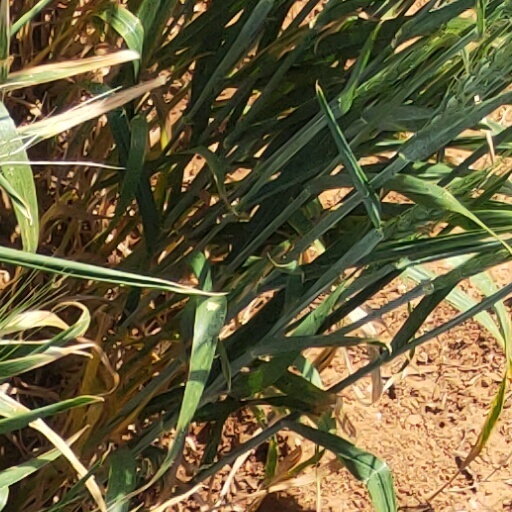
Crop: wheat